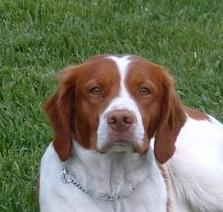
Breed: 232-n000076-Brittany_spaniel